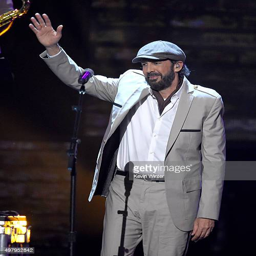
latin pop artist performs onstage during awards